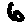
Label: 6